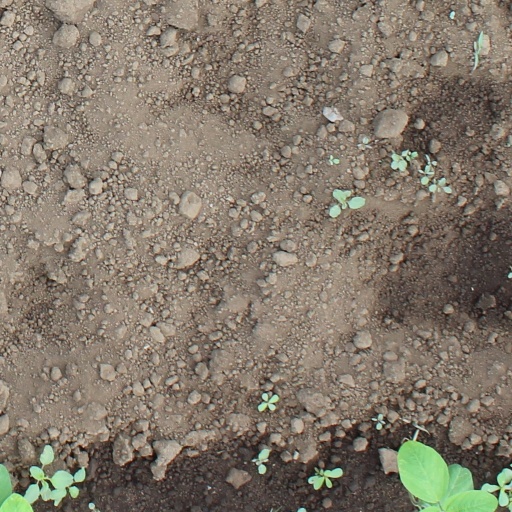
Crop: soybean